Answer in natural language. How many Doorframes are visible in the scene? Choose between the following options: 2, 1, 4, 0 or 3
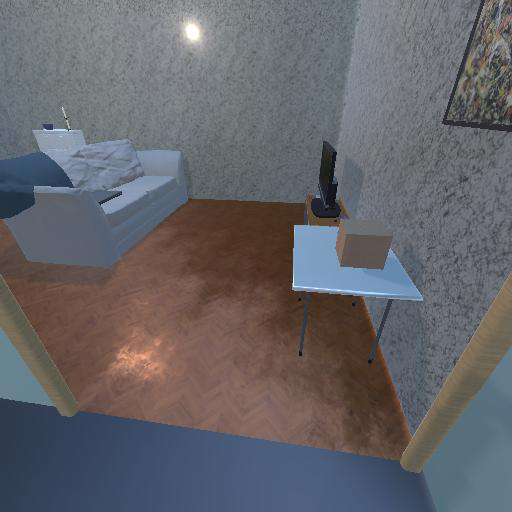
<answer>1</answer>